Mikoyan MiG-29K

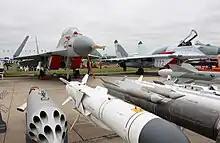
A MiG-29K and its armaments at MAKS Airshow. The folded wings maximise the limited space available on an aircraft carrier.

MiG-29K has a GSh-30-1 30 mm cannon in the port wing root. It has provisions for laser-guided and electro-optical bombs, as well as air-to-surface missiles like Kh-25ML/25MP, Kh-29T, Kh-31G/31A, Kh-35U, and rockets. Kh-31P passive radar seeker missiles are used as anti-radiation missiles. Kh-35, Kh-31A antiship missiles are for anti-ship roles; for aerial combat air-to-air missile like RVV-AE, R-27ER/ET and R-73E are fitted. The aircraft is also adaptable to various foreign weapons.